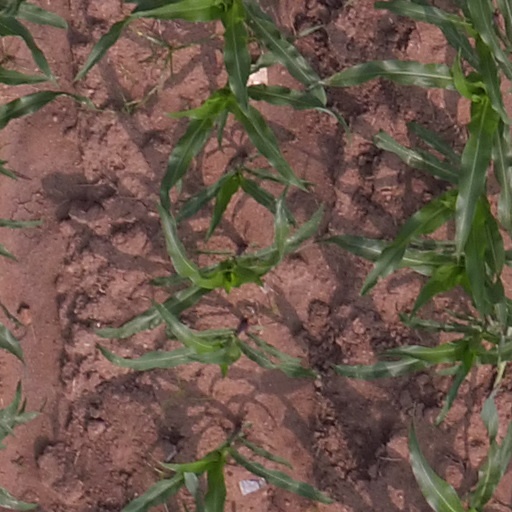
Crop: maize; corn